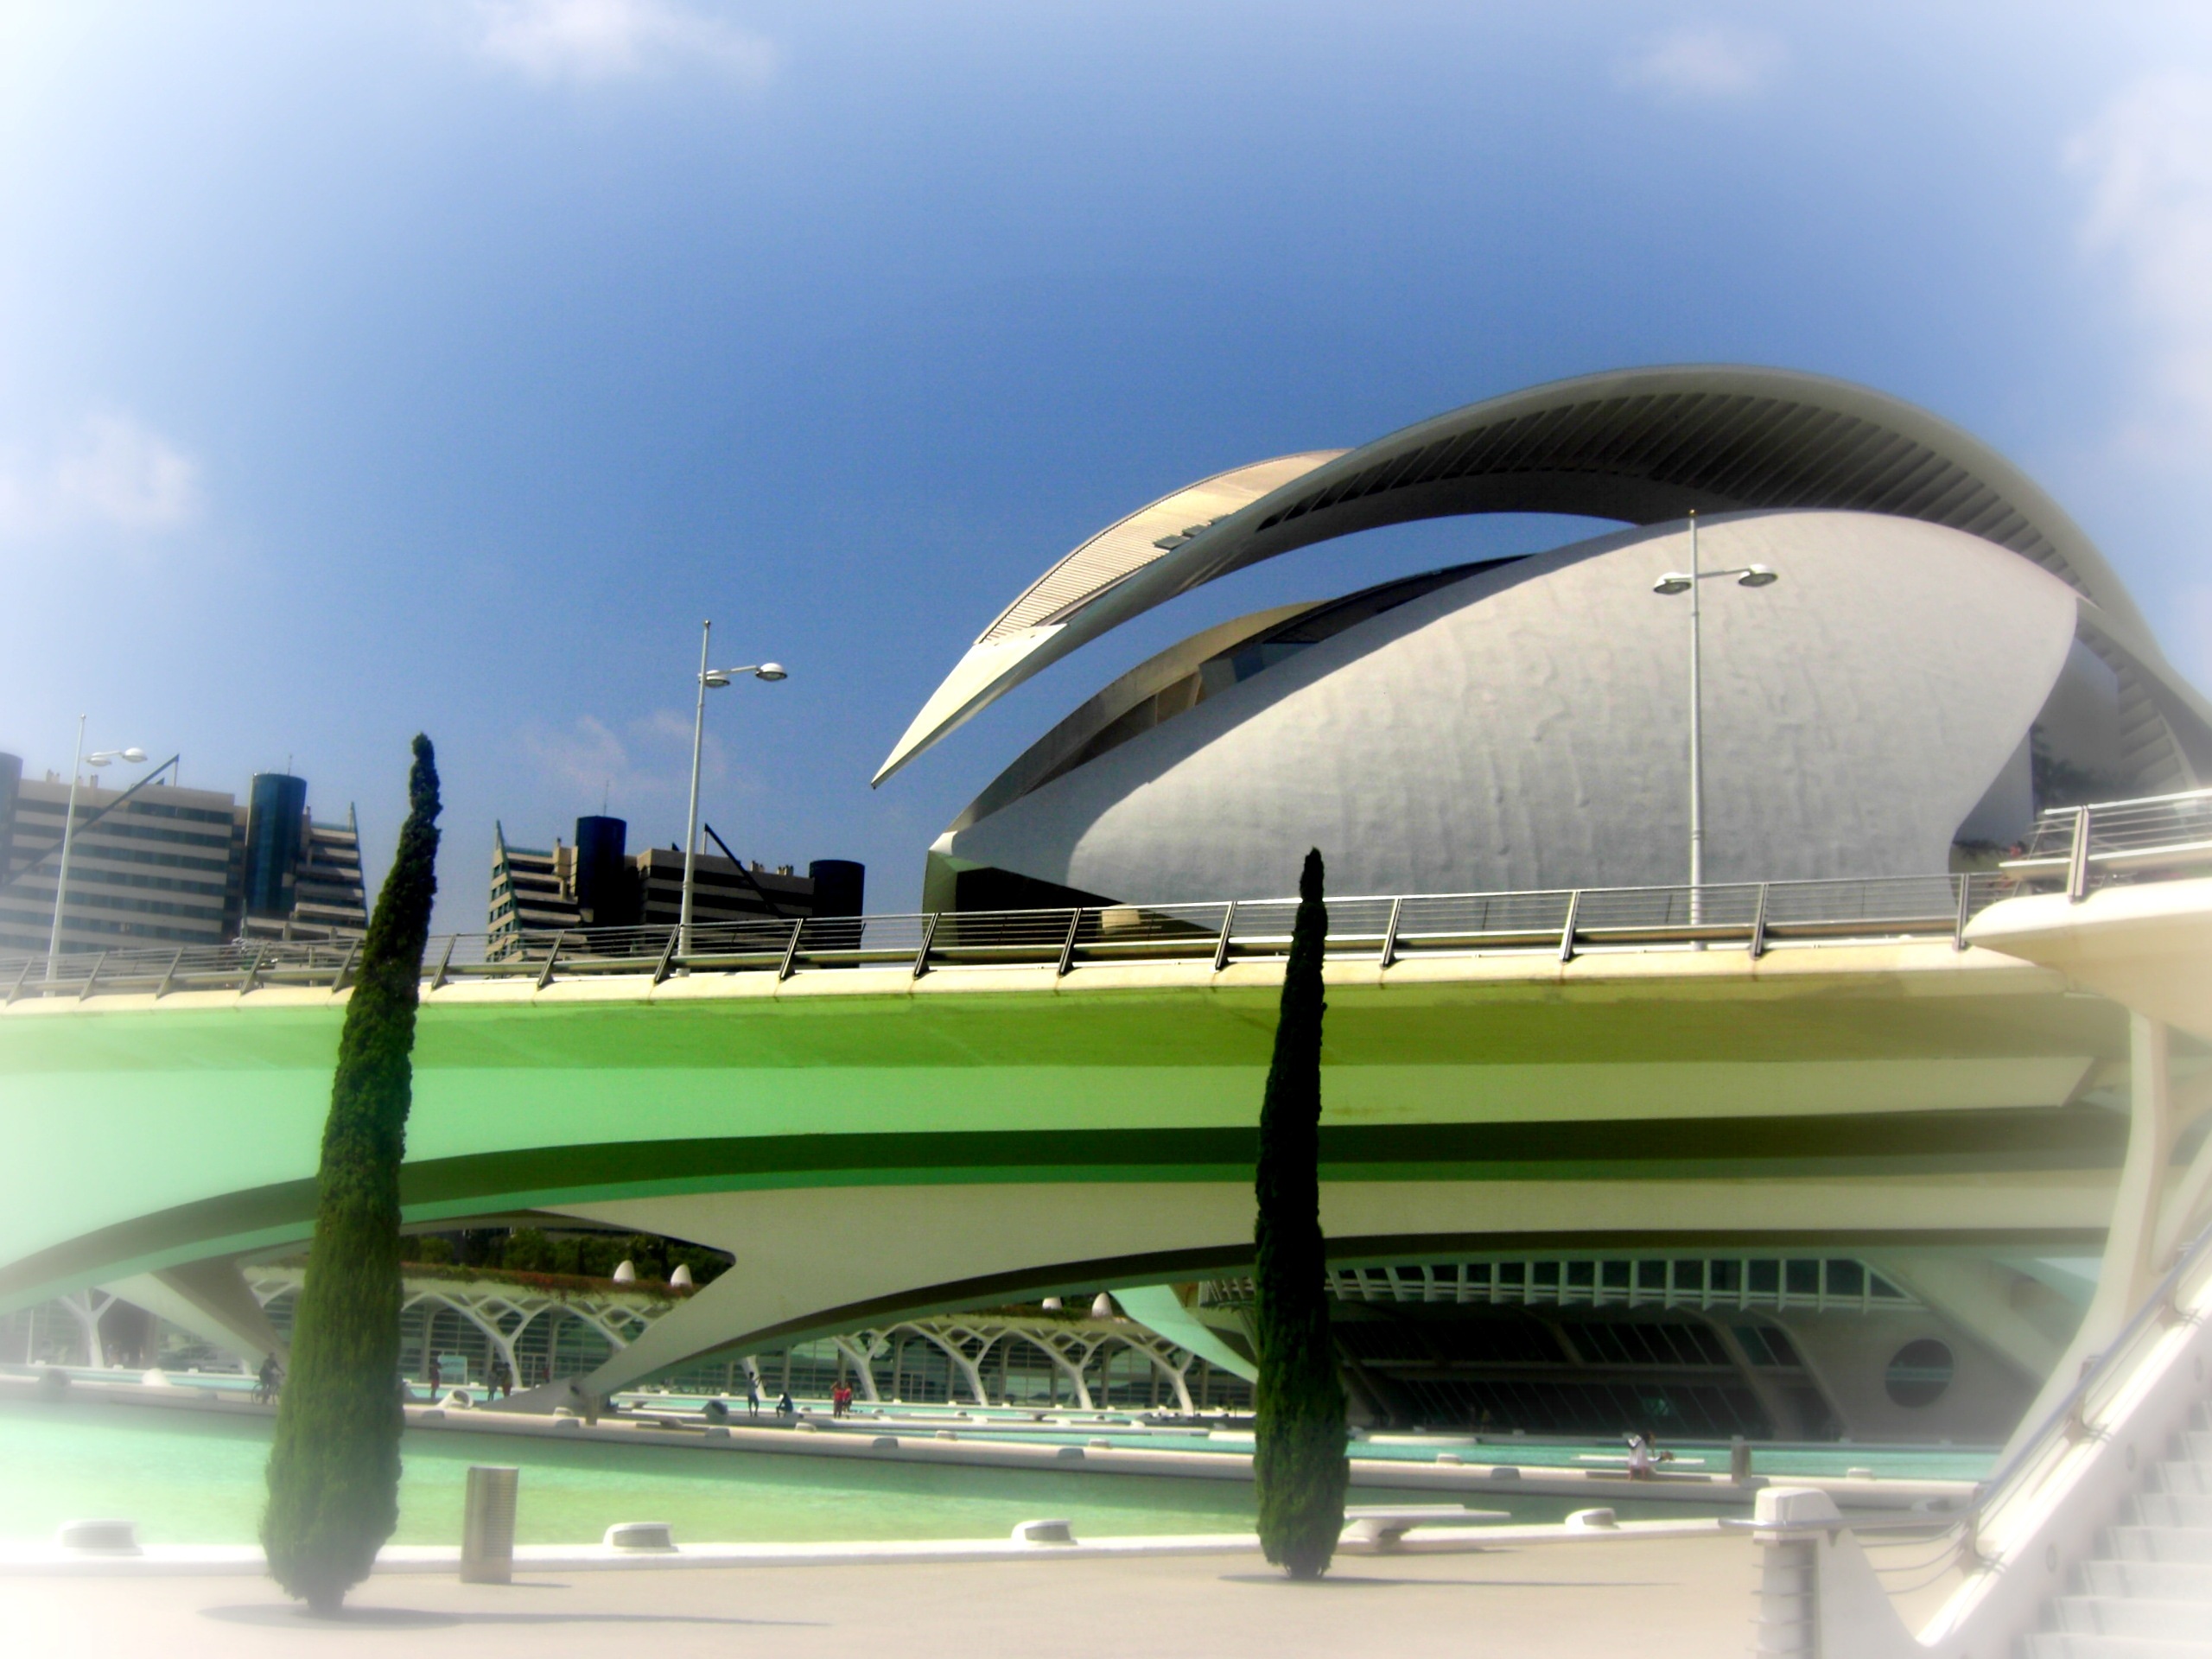
architecture, structure, building, city, urban, vehicle, aviation, facade, exterior, modern, stadium, public transport, arena, architectural, atmosphere of earth, sport venue, maglev, architectonics, urbanistic